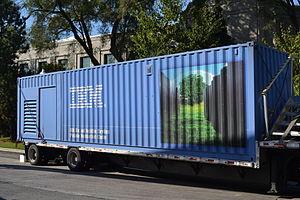
Un centre de traitement de données modulaire est un centre de traitement de données informatiques dont la capacité de traitement peut être ajustée par ajout ou retrait de modules de serveurs.
Une maison-conteneur est un style de maison individuelle ou collective construite à base de conteneurs, neufs ou de réemploi.